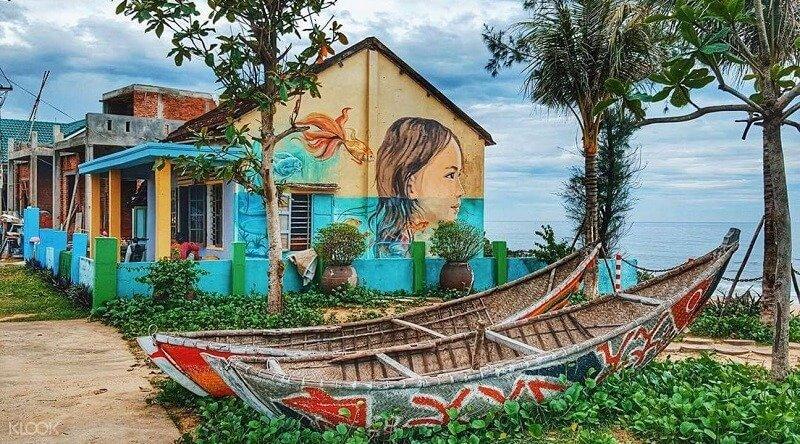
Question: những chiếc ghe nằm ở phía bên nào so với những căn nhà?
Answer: những chiếc ghe nằm bên trái những căn nhà